Gertrude Webster

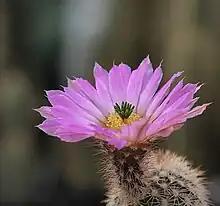
"Echinocereus websterianus", named after Webster in 1947 by George Edmund Lindsay

George Edmund Lindsay, who served as the executive director of the Desert Botanical Garden, named a succulent after Webster. The plant, "Echinocereus websterianus" is described in the "Cactus and Succulent Journal of America" in a 1947 publication.